Memories Off (video game)

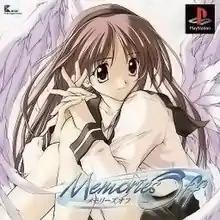
PlayStation cover art

is a Japanese visual novel developed by KID originally released in Japan on September 30, 1999 for the PlayStation, and was later released for the PC, Dreamcast, PlayStation 2, and the PlayStation Portable. Subsequent versions incorporated new content not found in the original version, such as a second part of the story, "Memories Off: Pure", originally released as a separate game for the Neo Geo Pocket Color on April 27, 2000. The gameplay in "Memories Off" follows a linear plot line, which offers pre-determined scenarios and courses of interaction, and focuses on the appeal of the six female main characters.